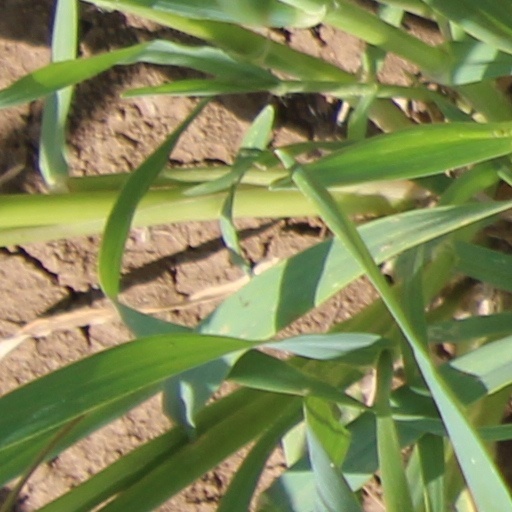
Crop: wheat